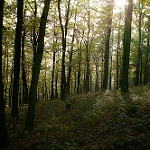
Label: forest